Jesu, meine Freude, BWV 227

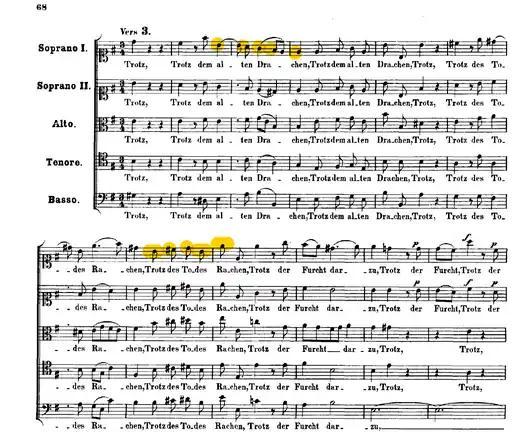
Beginning of the fifth movement, highlighting motifs from the chorale tune in the melody sung by the soprano

The fifth movement is a setting of the third stanza of the hymn, "" (Despite the old dragon). The defiant opposition, also to death, fear and the rage of the world, is expressed in a free composition. The soprano melody paraphrases the hymn tune by quoting short motifs from the chorale. The movement is in the bar form as the original melody. Five voices take part in a dramatic illustration as they depict defiance by standing firmly and singing, often in powerful unison. Gardiner compared the movement referring to the medieval image of the old dragon, to paintings by Cranach and Grünewald. The rhetoric style is similar to the beginning of the second movement. Gardiner noted that the firm stance against opposition could depict Martin Luther's attitude and also the composer's own stance, and summarises: